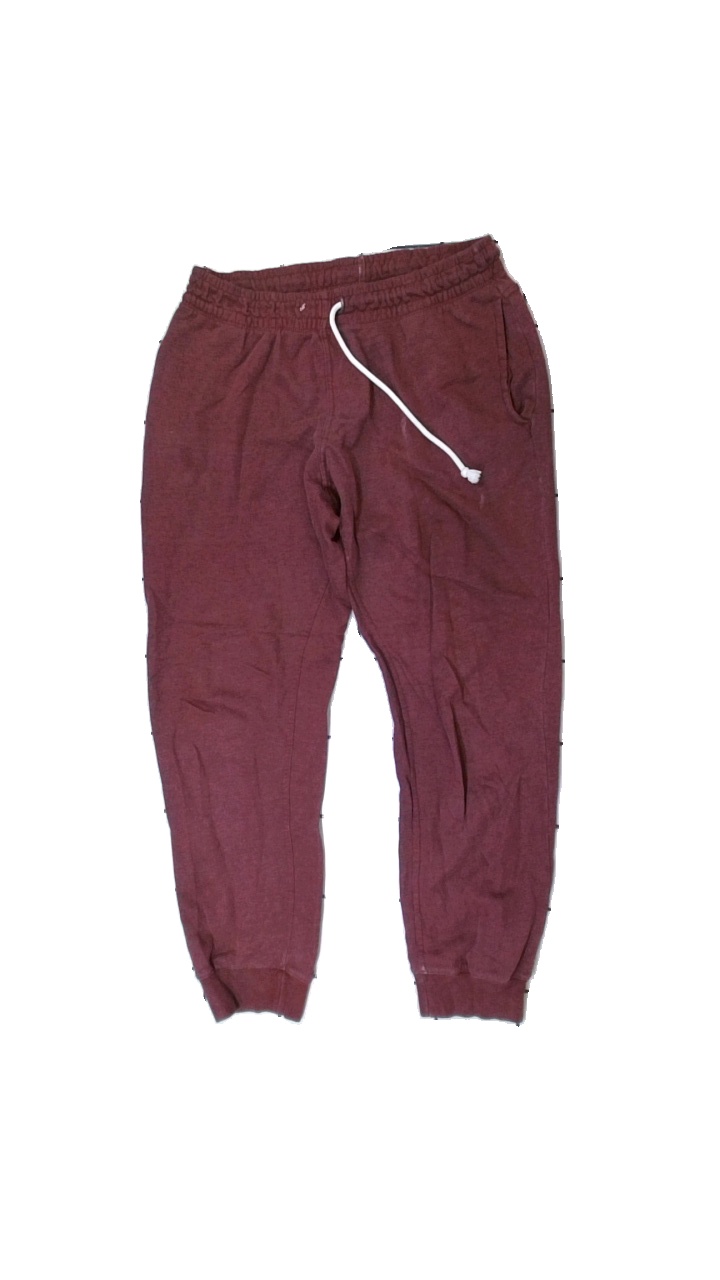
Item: Trousers (Ladies)
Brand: Missing
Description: Red sweat pants
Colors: Red
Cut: Regular
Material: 78% Cotton 22% Polyester
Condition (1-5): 2
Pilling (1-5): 5
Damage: stain
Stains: Minor
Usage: Export
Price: <50